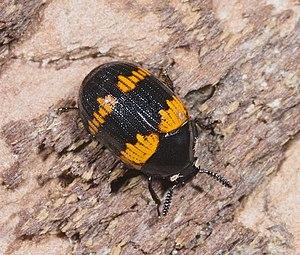
Diaperis boleti est un coléoptère mycophage de la famille de ténébrionidés, sous-famille des Diaperinae, tribu des Diaperini, et du genre Diaperis.